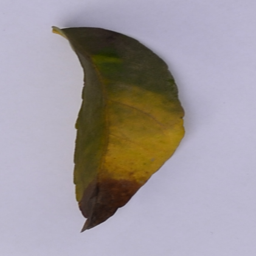
Plant part: leaf
Disease: black_spot